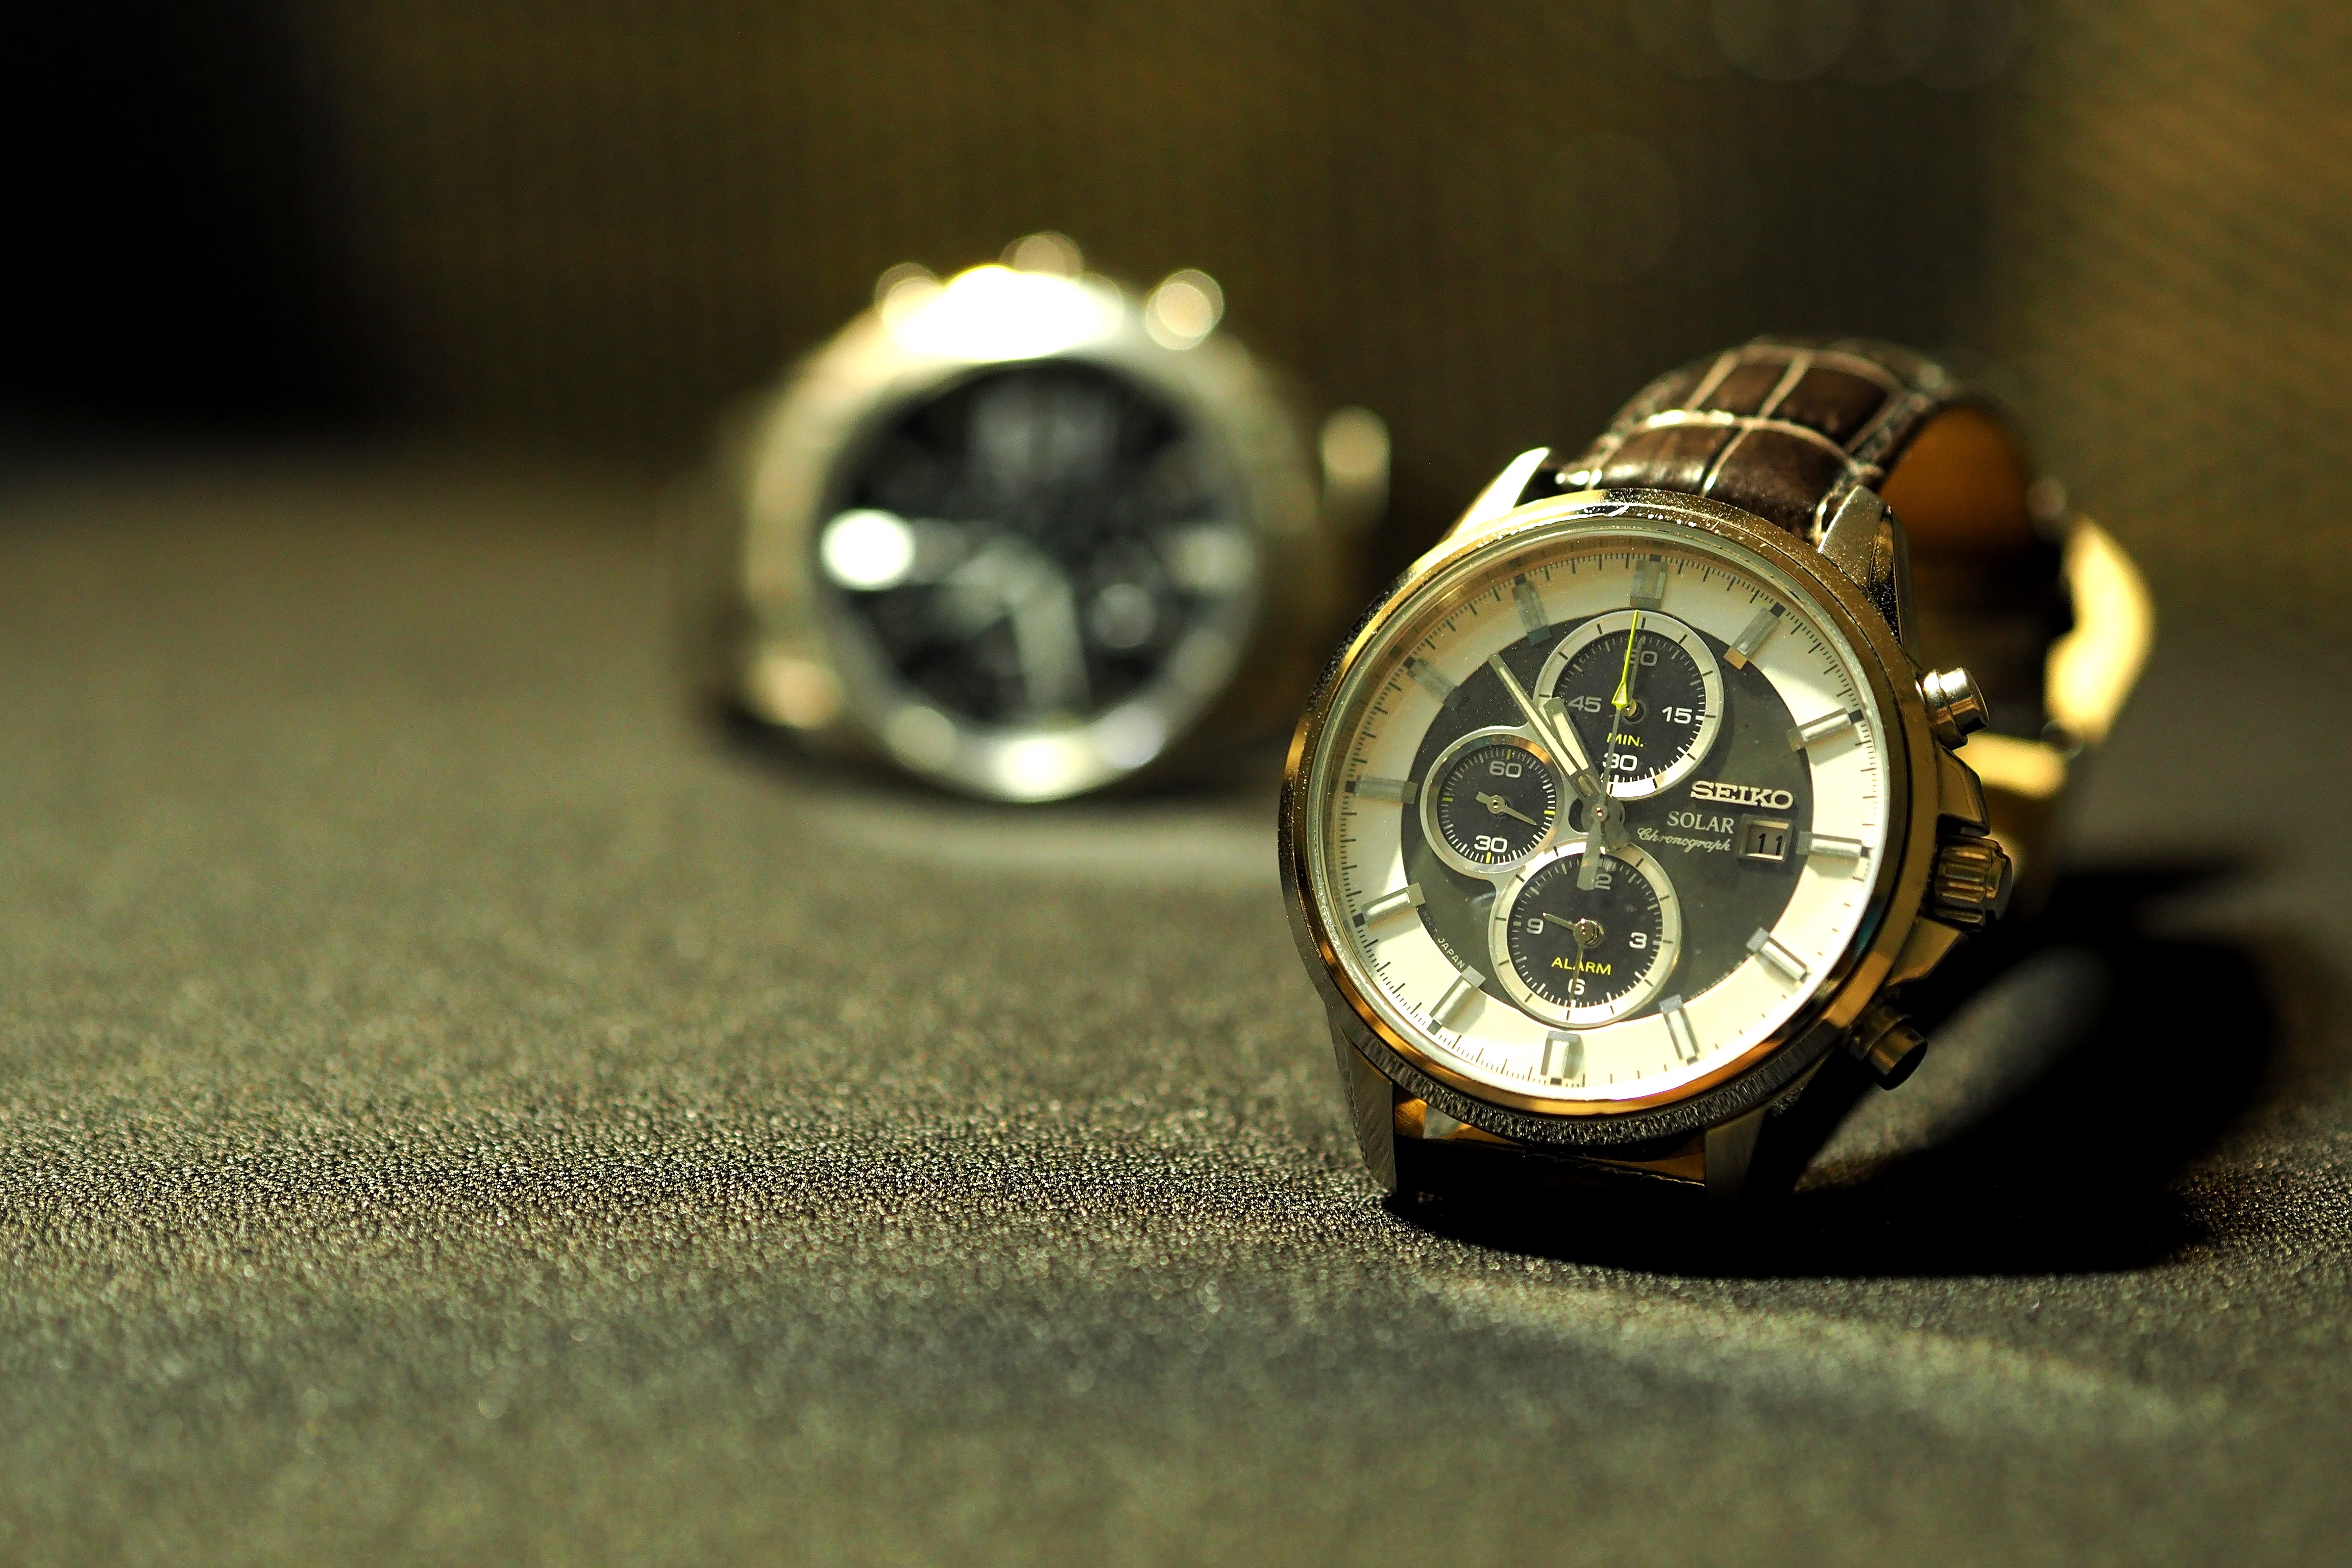
watch, hand, time, green, black, yellow, close up, wrist watch, precision, macro photography, accurate, thongs, tell the time